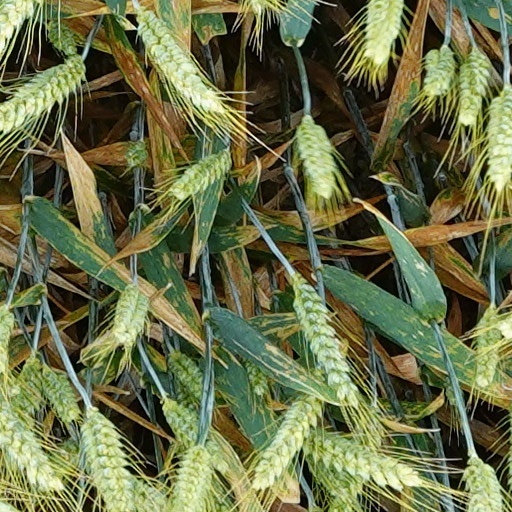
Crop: wheat